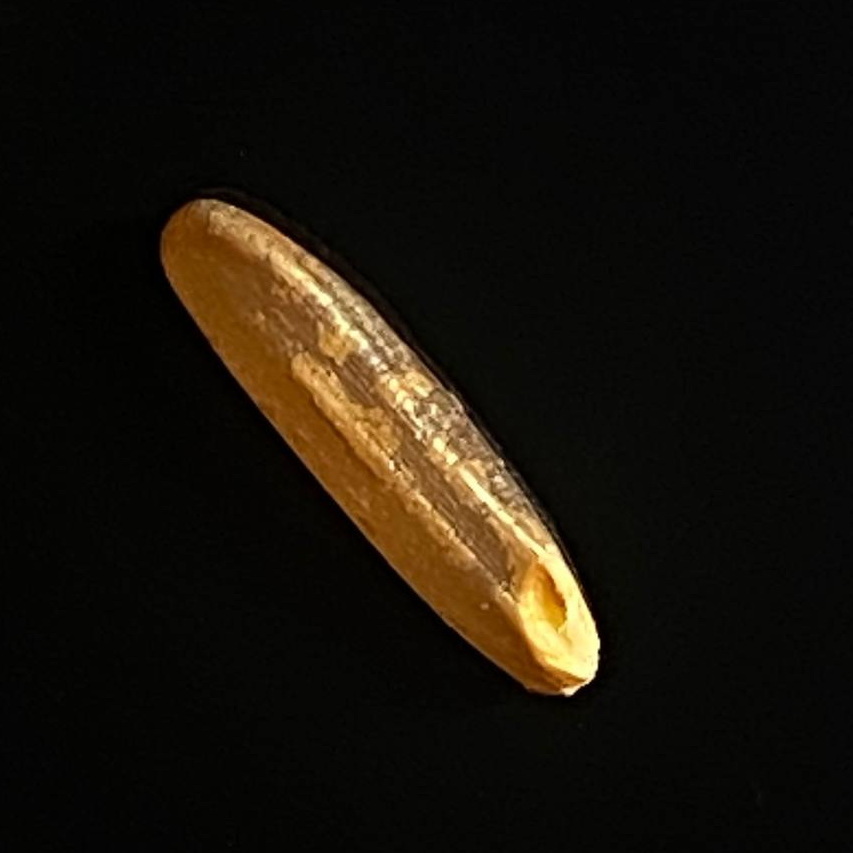
Rice variety: Red_Cargo